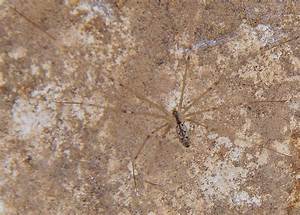
Label: spider